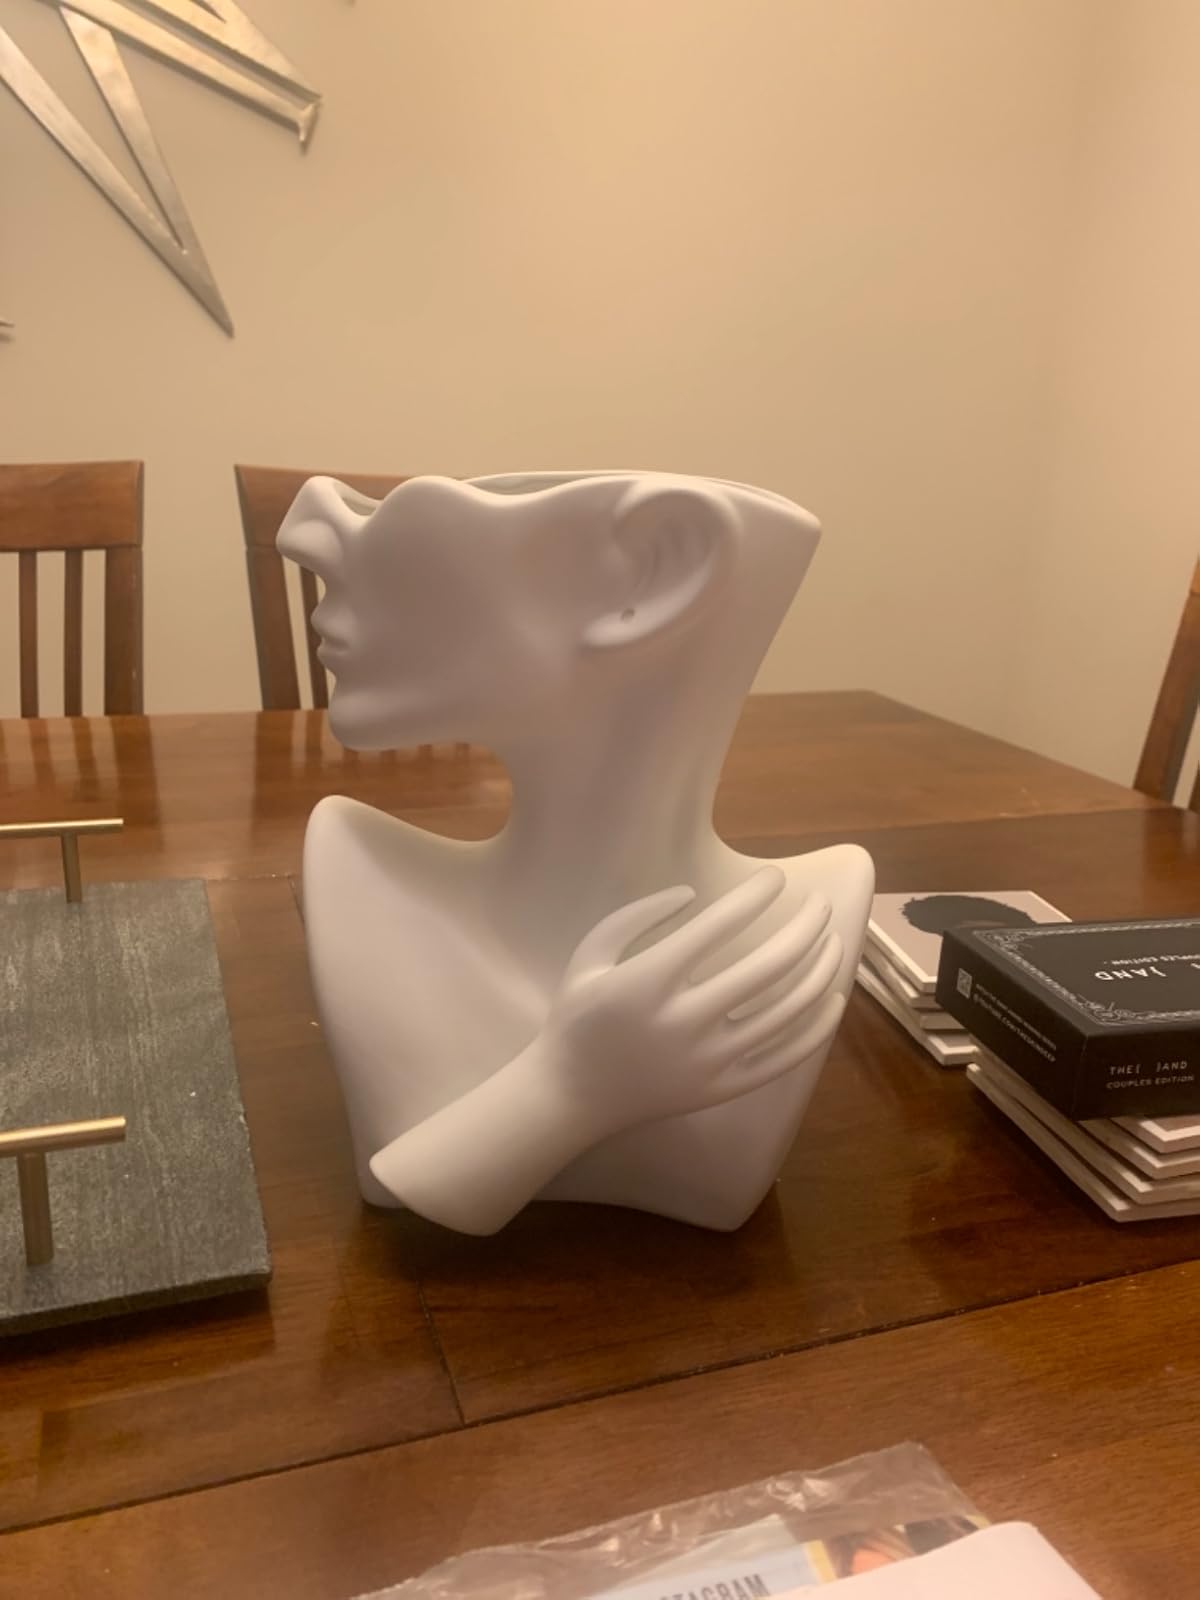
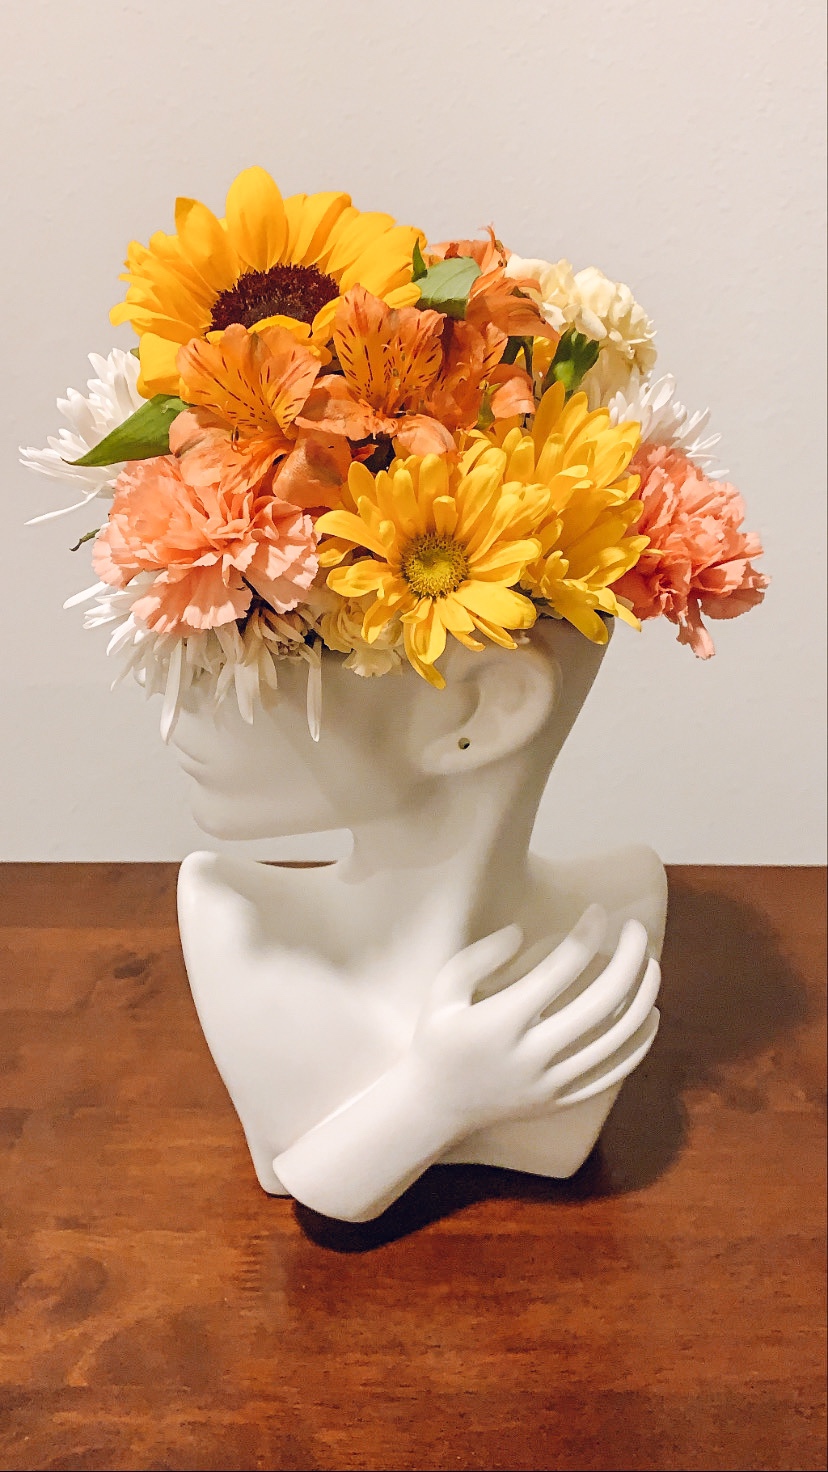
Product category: vase
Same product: yes